Henley-in-Arden railway station

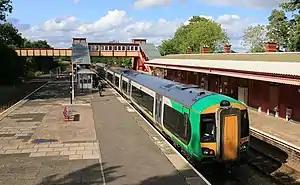
The station in 2014

Henley-in-Arden is a railway station serving the town of Henley-in-Arden, Warwickshire, England. It is on the North Warwickshire Line between Birmingham and Stratford-upon-Avon.